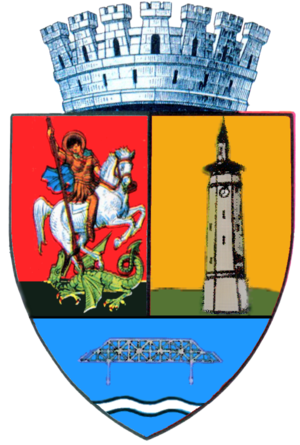
Giurgiu
Giurgiu er en rumænsk havneby ved floden Donau og hovedstaden i distriket af samme navn. Byen ligger i lavland andet og i vådområderne på Donaus venstre bred, lige overfor den bulgarske by Ruse på den modsatte bred. Giurgiu ligger 490,5 kilometerfra Donaus udløb ved Sulina.